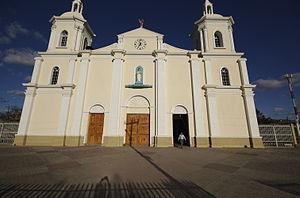
Estelí ou La Villa de San Antonio de Pavia de Estelí est une ville du Nicaragua qui a donné son nom à l'un des 15 départements du pays.